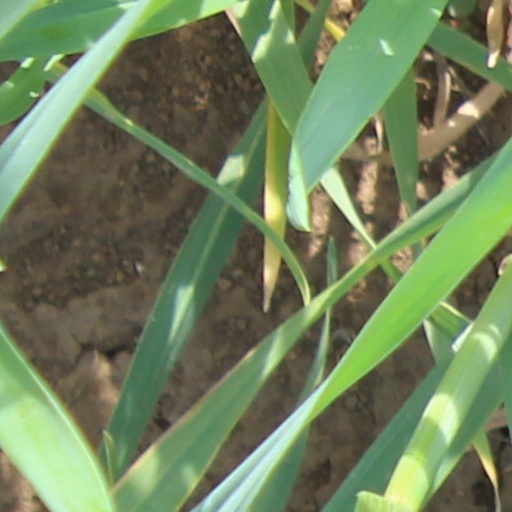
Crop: wheat